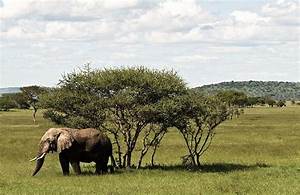
Label: elefante